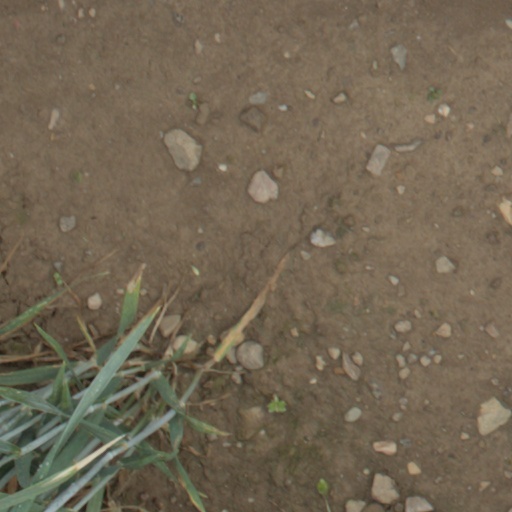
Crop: wheat